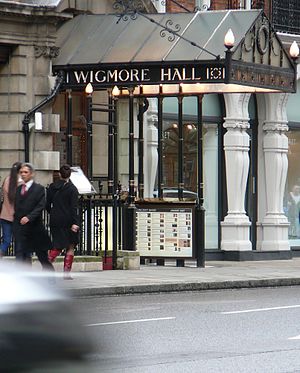
Wigmore Hall
Indgangspartiet til Wigmore Hall
Wigmore Hall er en koncertsal i City of Westminster i London. Den er en af de førende internationale sale til fremførelse af kammermusik. Den er beliggende i Wigmore Street 36 og anses pga. sin fornemme akustik for at være en af de bedste koncertsale i verden.